Todd Weiler

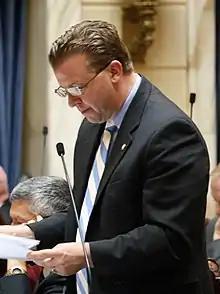
Weiler in March 2013

Todd Weiler (born 1967) is a Republican member of the Utah State Senate. He lives in Woods Cross, Utah. Weiler was first appointed to the state Senate in January 2012.